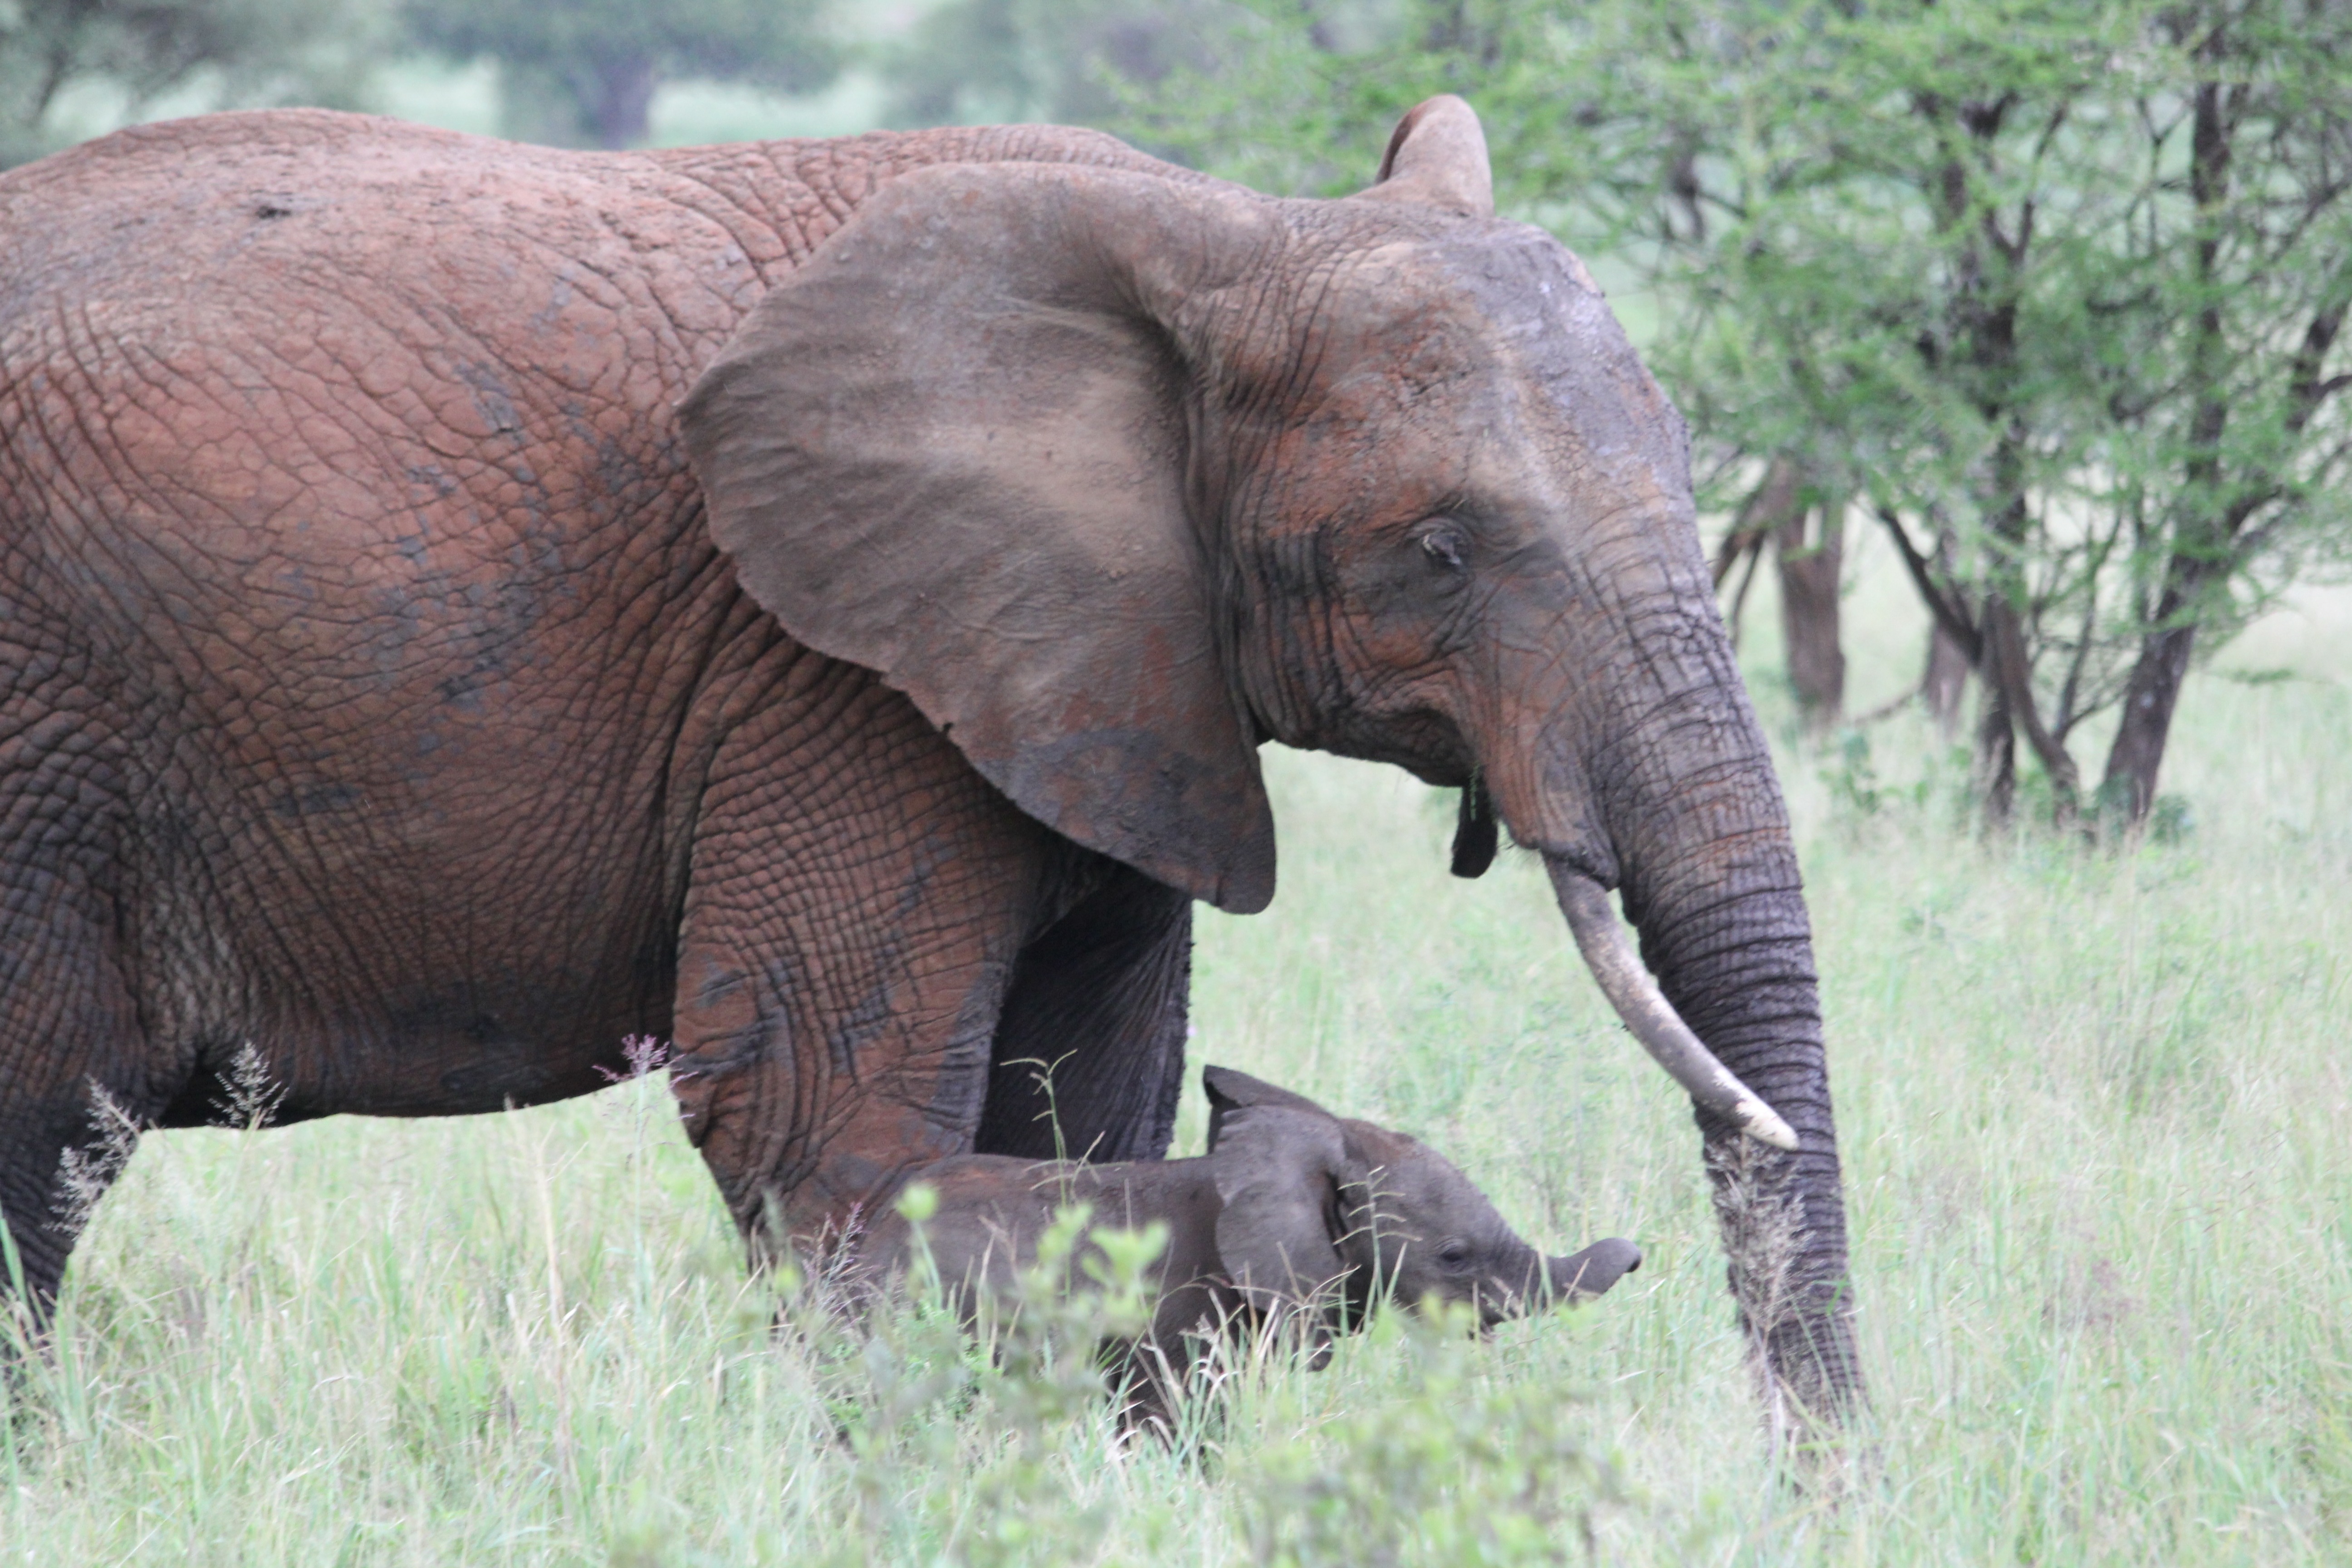
nature, wilderness, adventure, wildlife, wild, africa, mammal, national park, fauna, elephant, wild animal, vertebrate, tanzania, animal world, safari, tarangire, indian elephant, african elephant, elephants and mammoths